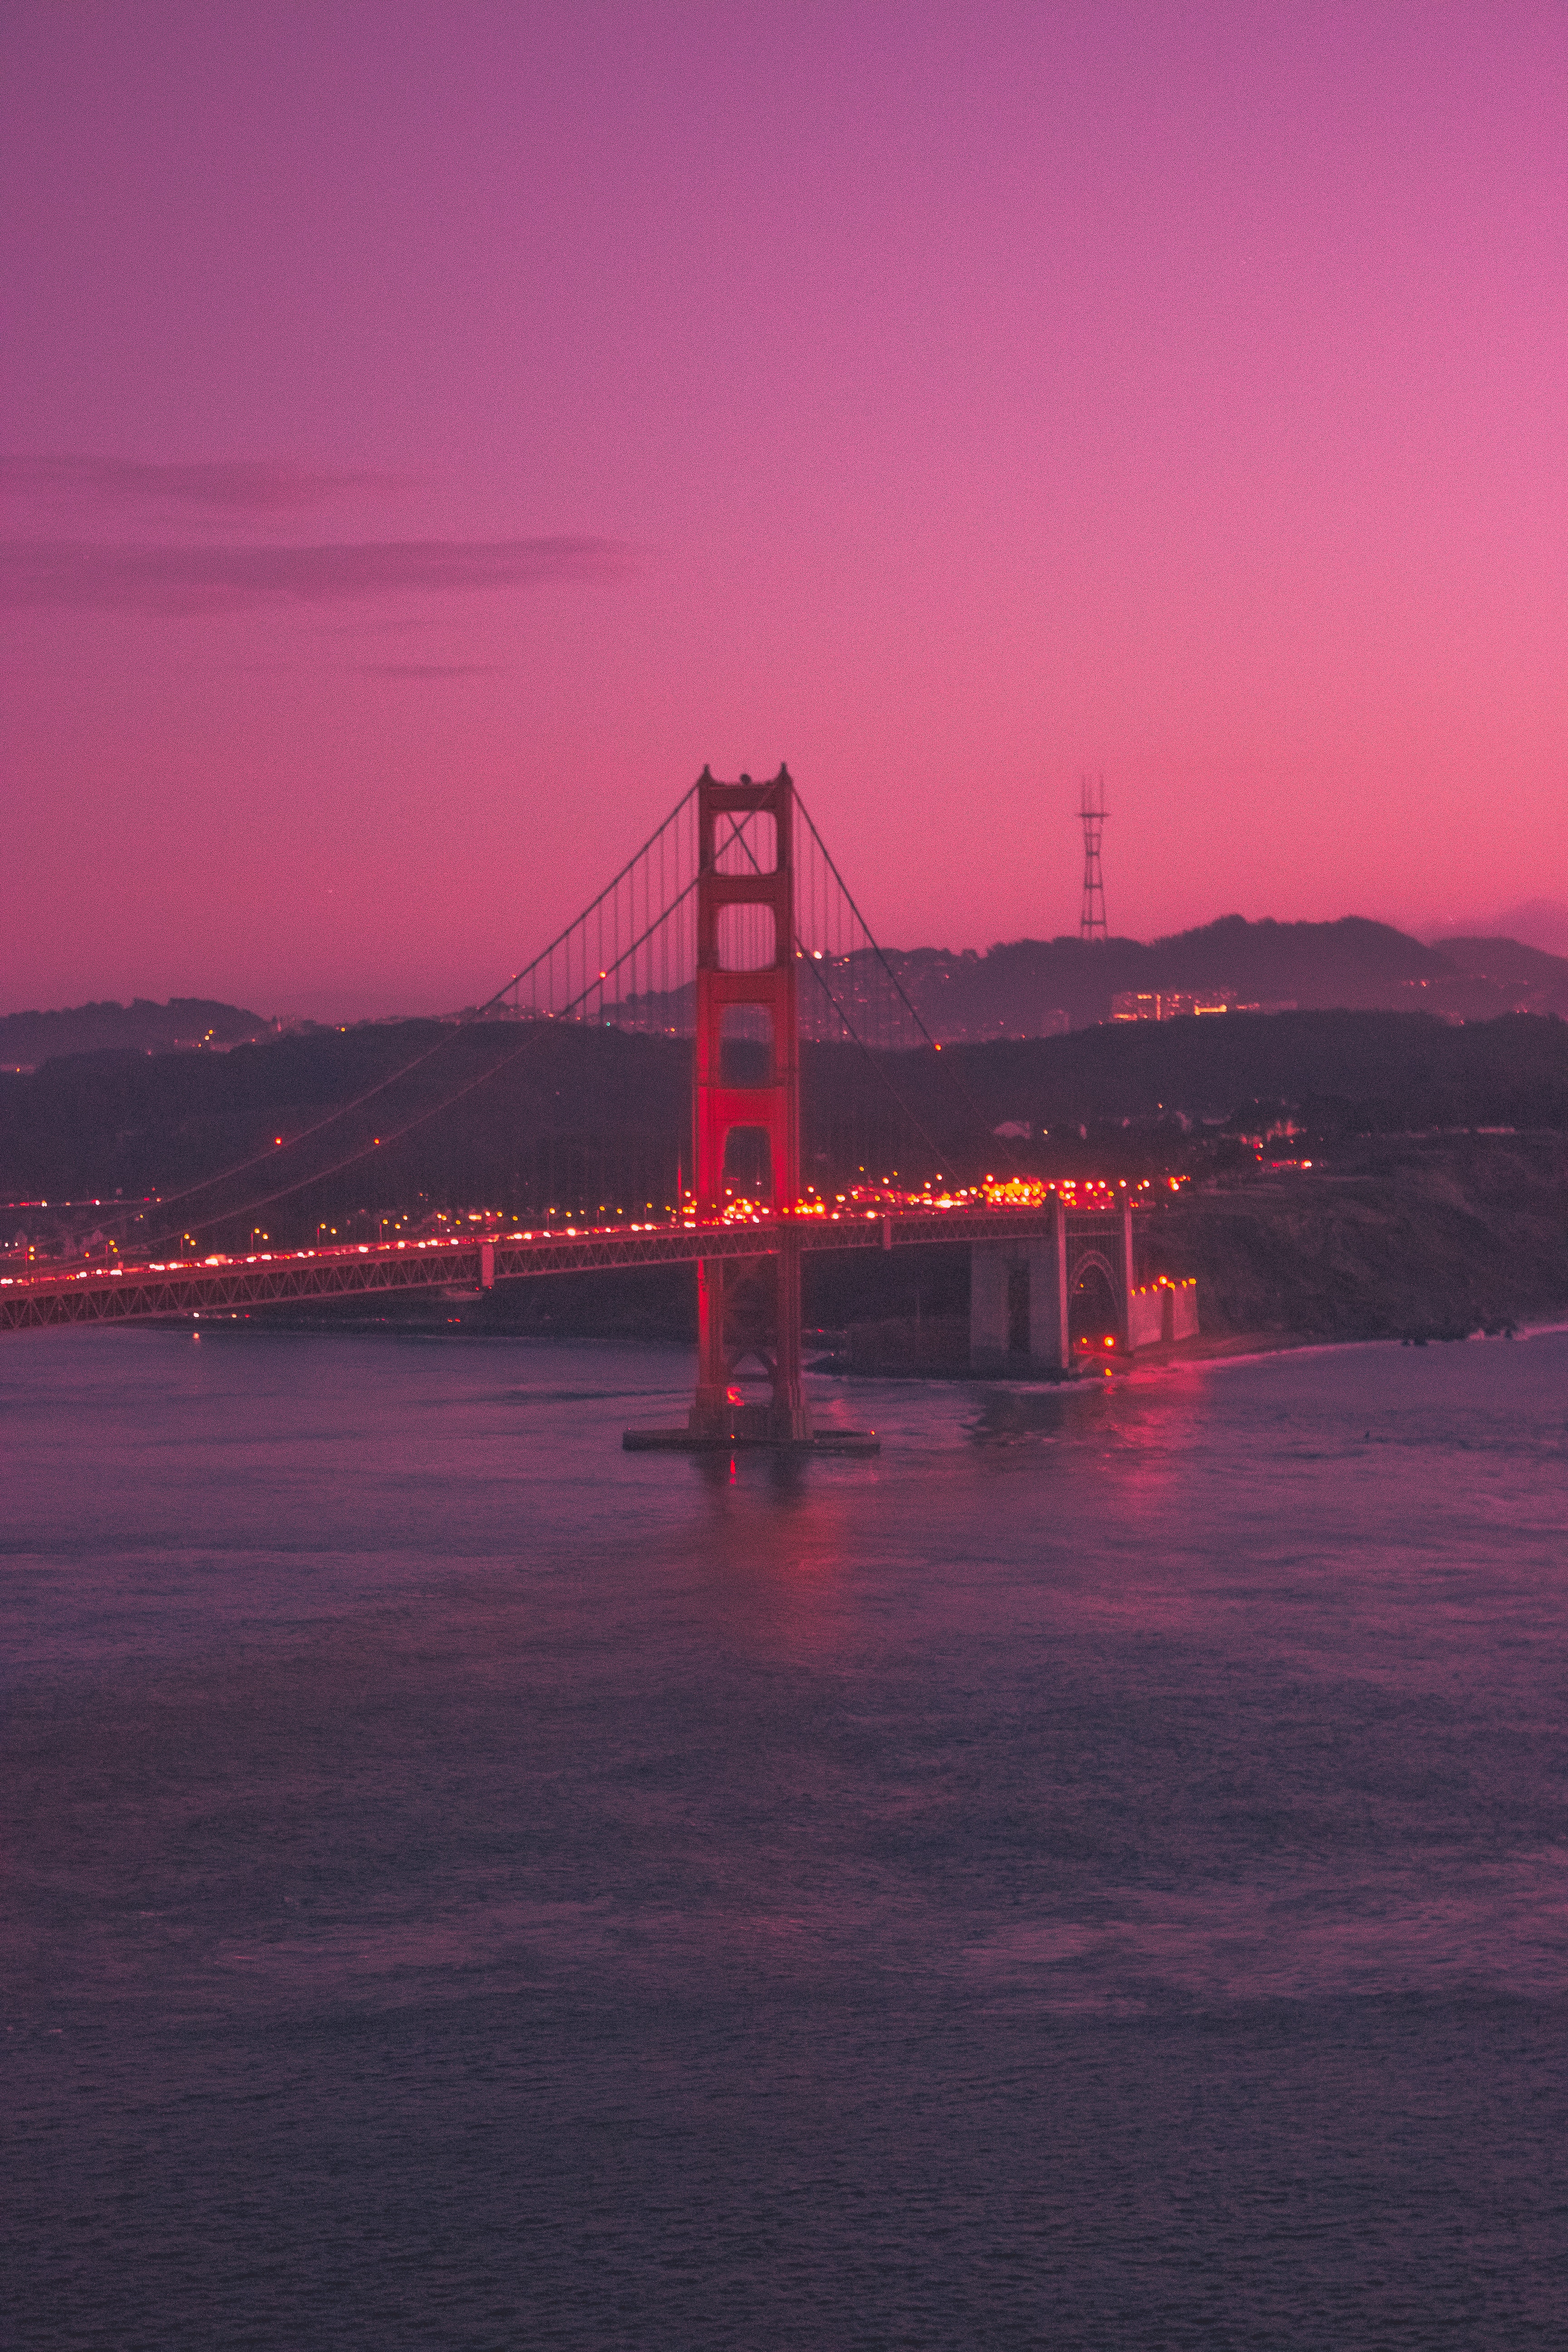
sky, red, pink, water, evening, dusk, sea, horizon, sunset, sunrise, night, ocean, bridge, cloud, dawn, river, afterglow, architecture, city, reflection, sound, magenta, coast, red sky at morning, bay, nonbuilding structure